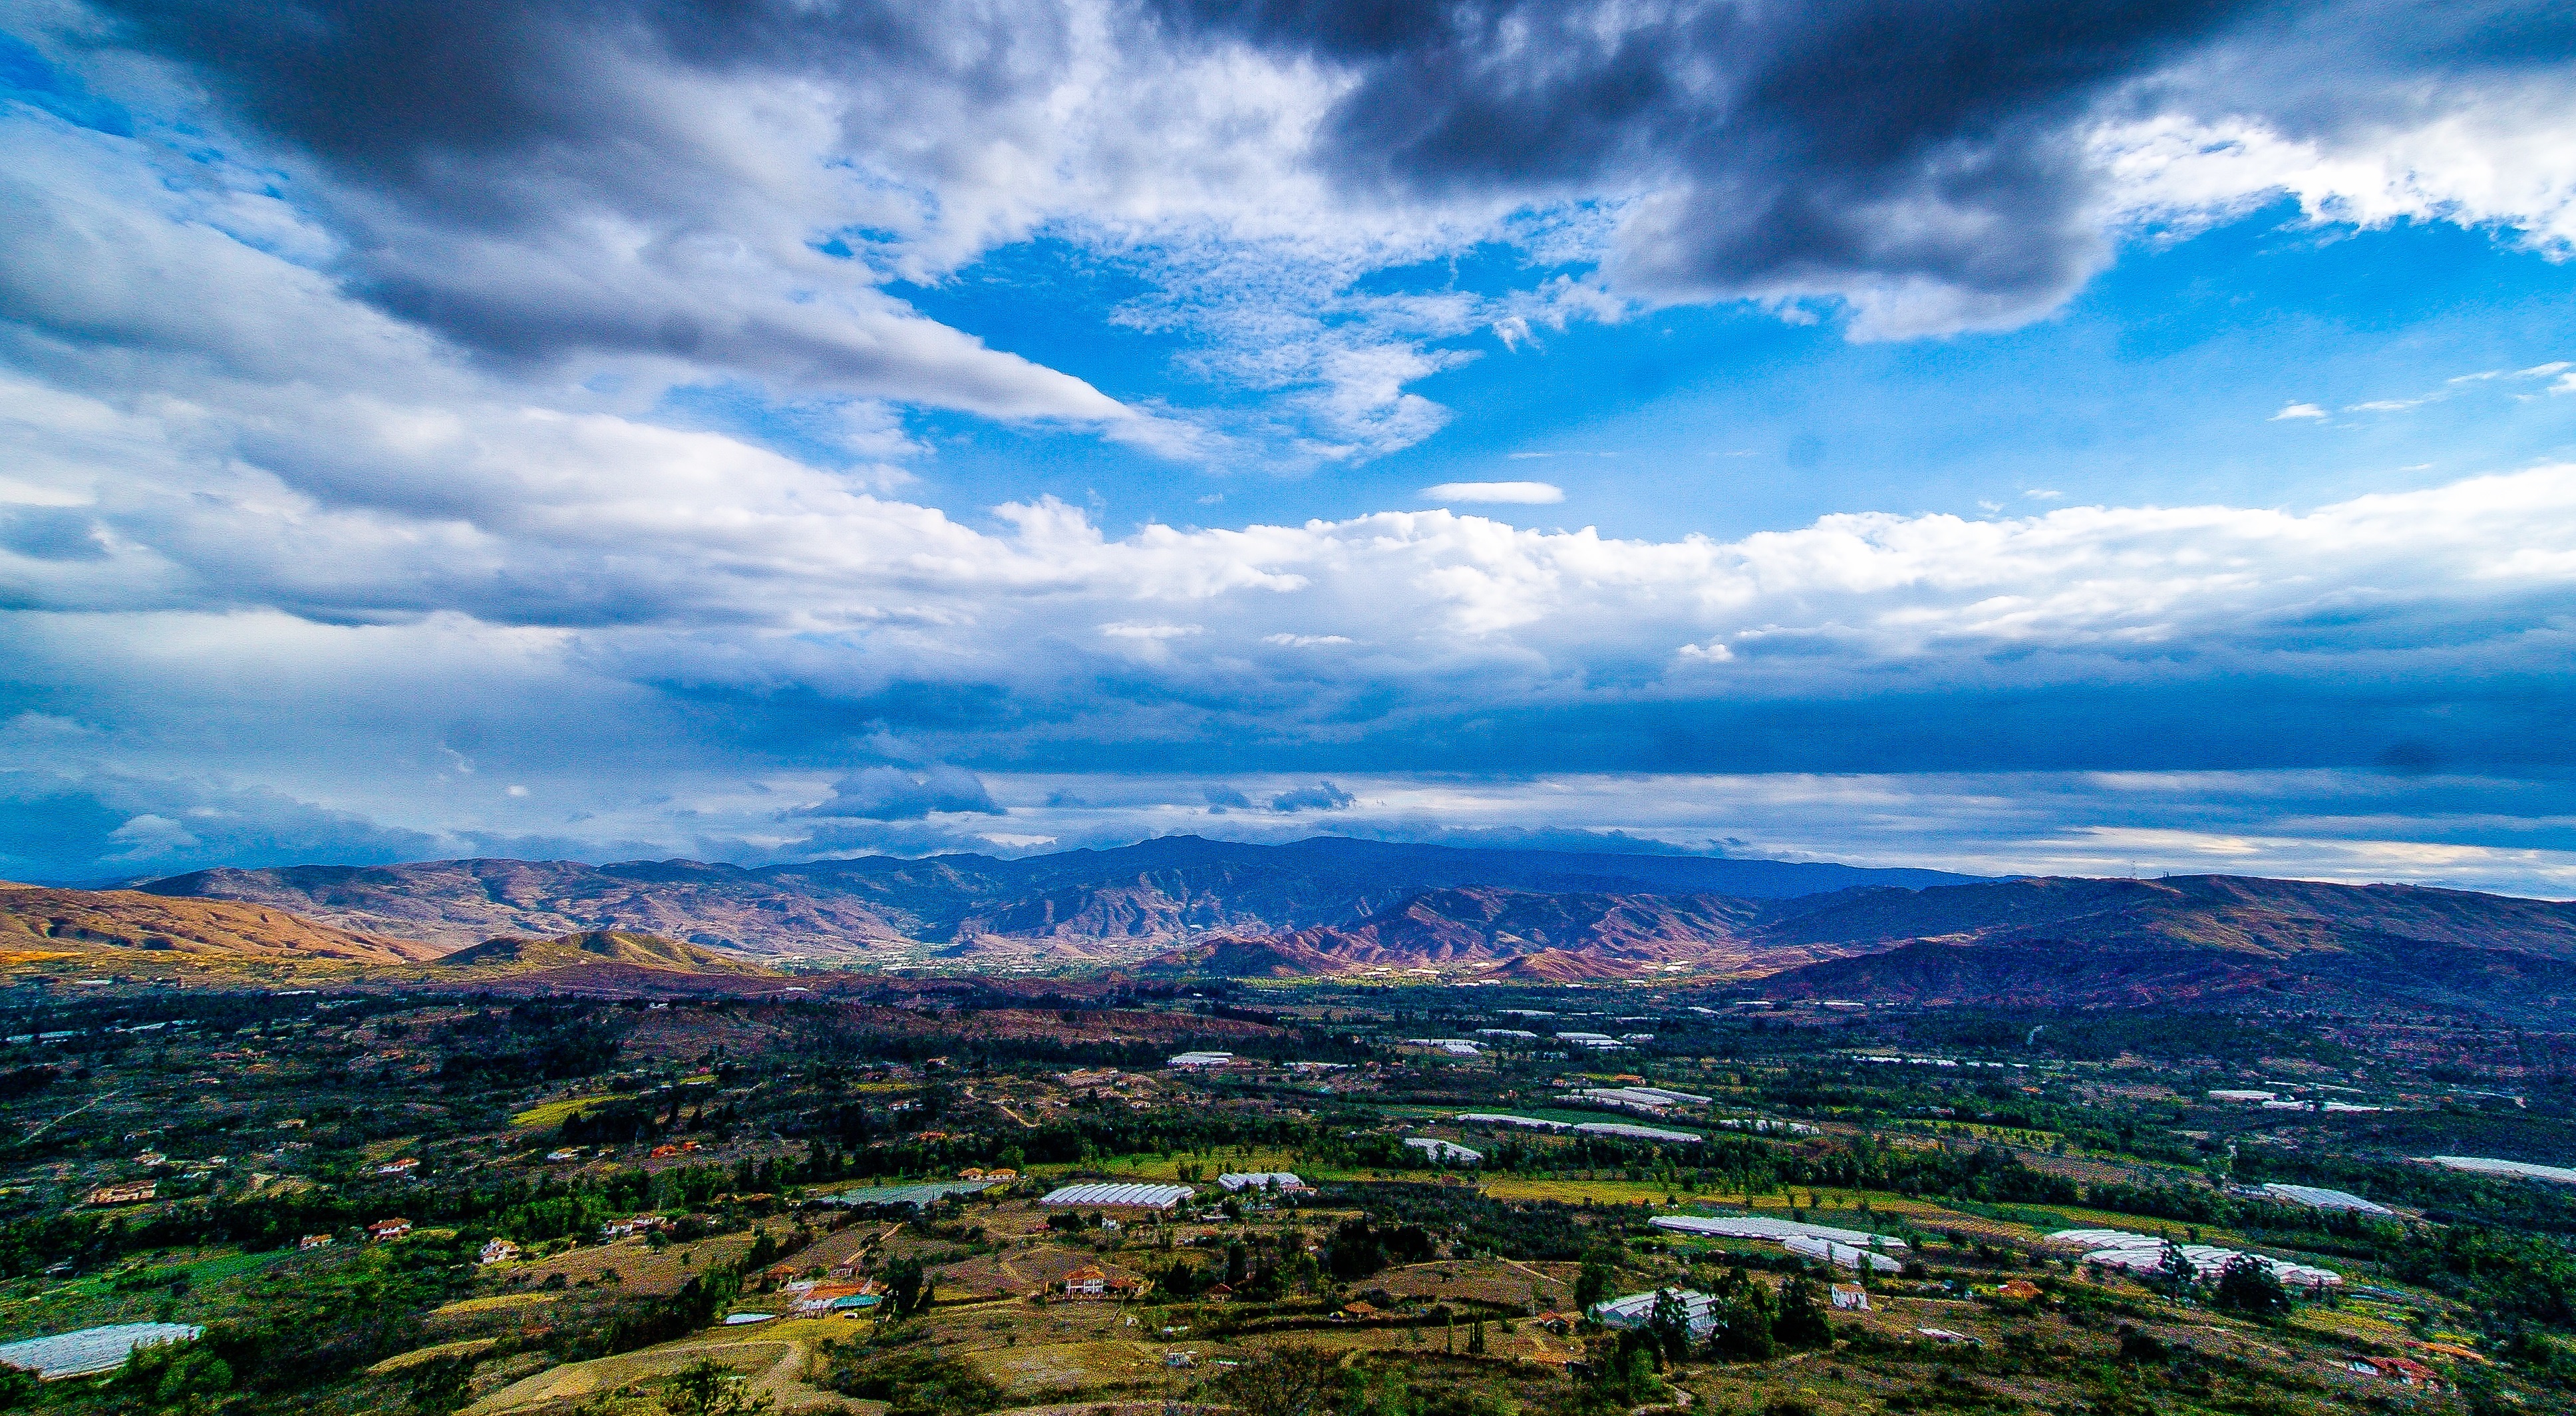
landscape, tree, horizon, mountain, cloud, sky, field, photography, meadow, hill, mountain range, panorama, plain, plateau, rural area, aerial photography, meteorological phenomenon, geographical feature, mountainous landforms